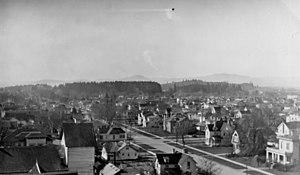
La ville de Corvallis est le siège du comté de Benton, dans l'Oregon, aux États-Unis. Lors du recensement de 2010, sa population est de 54 462 habitants.